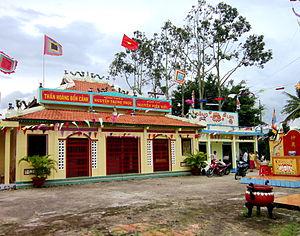
Hòn Đất est un district rural de la province de Kiên Giang dans le delta du Mékong au sud du Viêt Nam.